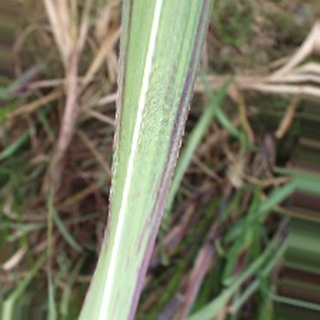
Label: sugarcane_bacterial_blight